Rodney K. Miller

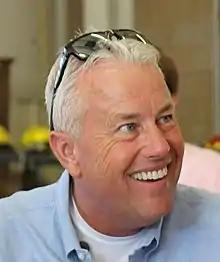

Rodney Miller is the creator and co-host of "Small Town Big Deal", an American nationally syndicated broadcast and cable television show. Miller and co-host Jann Carl, a former TV reporter and weekend anchor with "Entertainment Tonight", travel the country sharing uplifting stories about American communities and people. "Small Town Big Deal" first aired on September 6, 2012, on the RFD-TV cable network. Since then, "Small Town Big Deal" has entered national broadcast syndication and appears on over 150 local stations (80 percent of the United States) each week. It also began broadcasting on the Armed Forces Network in the Fall of 2017.